Divisions of the Carpathians

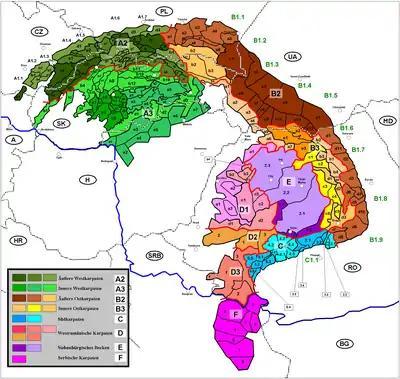
Geomorphological Structure of Carpathian

Eastern section of the Western Beskids (in Slovak terminology: "Eastern Beskids", SK: "Východné Beskydy")